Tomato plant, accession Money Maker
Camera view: vertical (180 deg); turntable rotation: 120 degrees
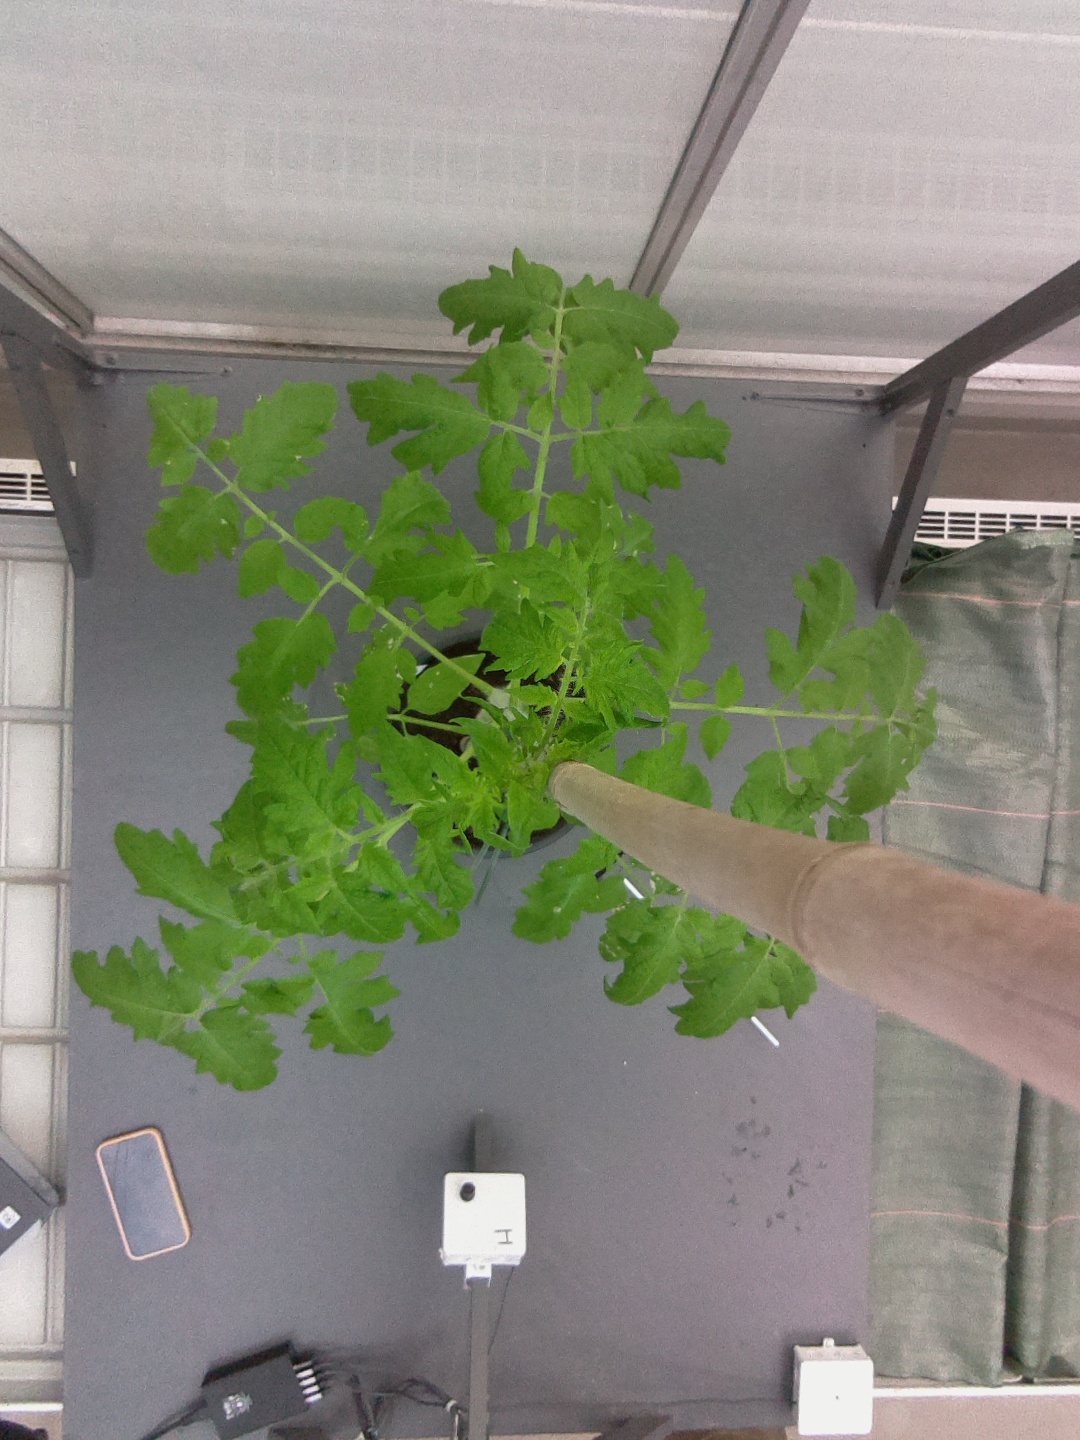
BBCH growth stage 15: 10 of true leaves visible